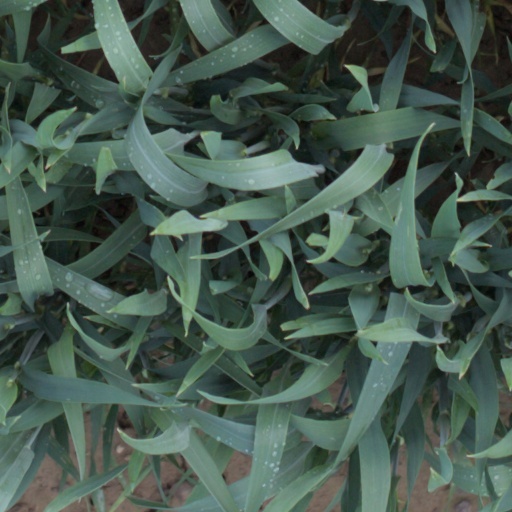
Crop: wheat